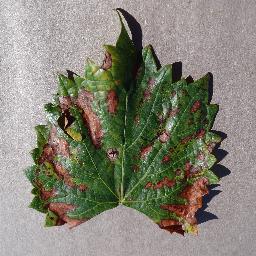
Label: Grape___Esca_(Black_Measles)